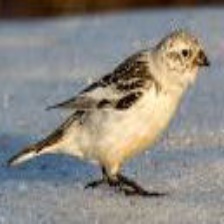
Species: MCKAYS BUNTING
Scientific name: PLECTROPHENAX HYPERBOREUS
ImageNet parent category: indigo_bunting